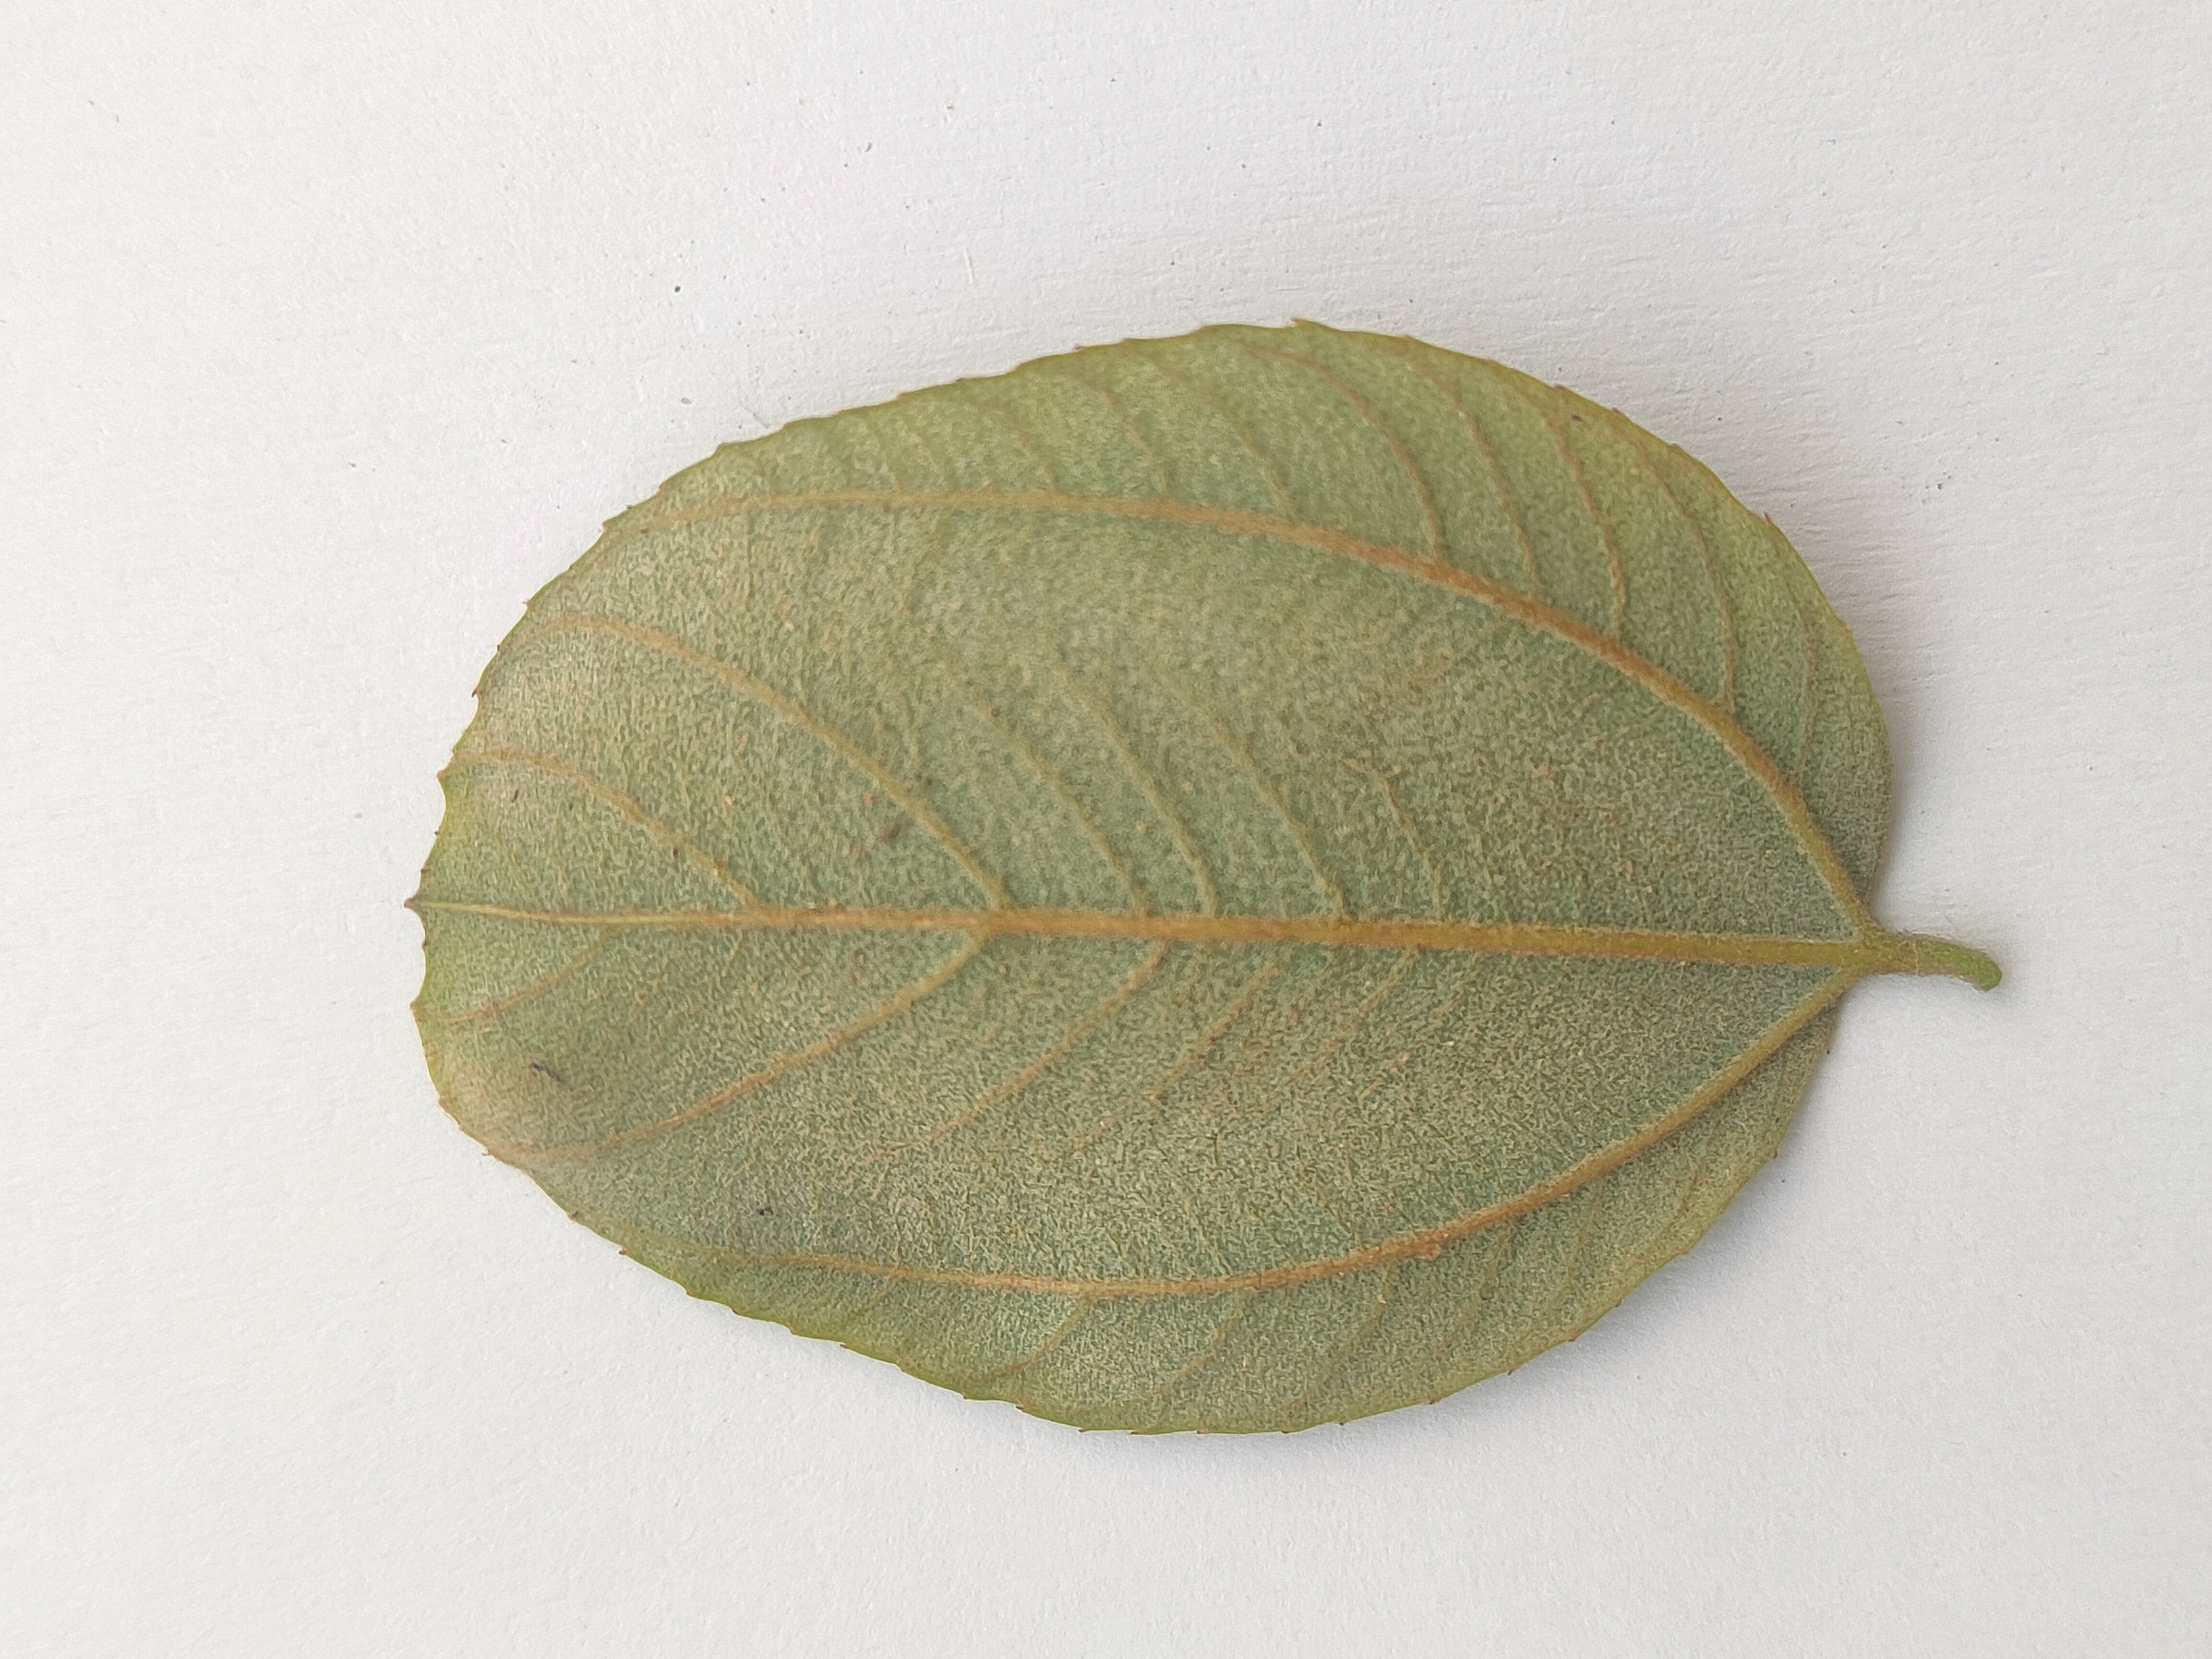
Leaf variety: Plum